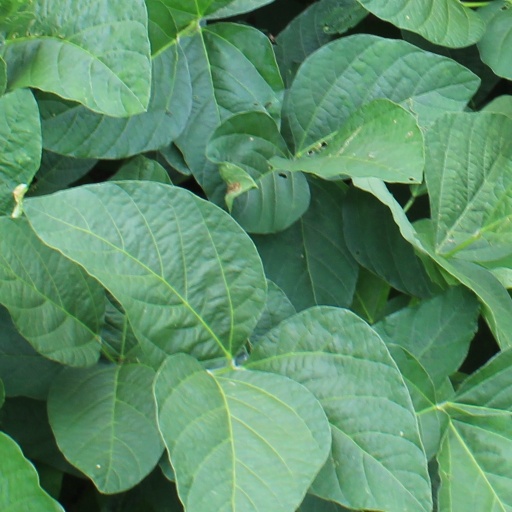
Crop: soybean